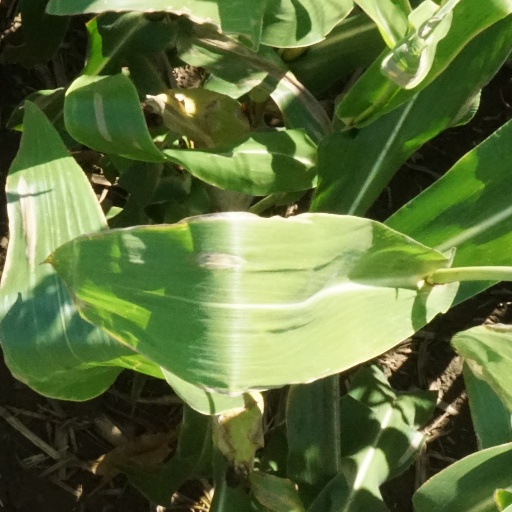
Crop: maize; corn